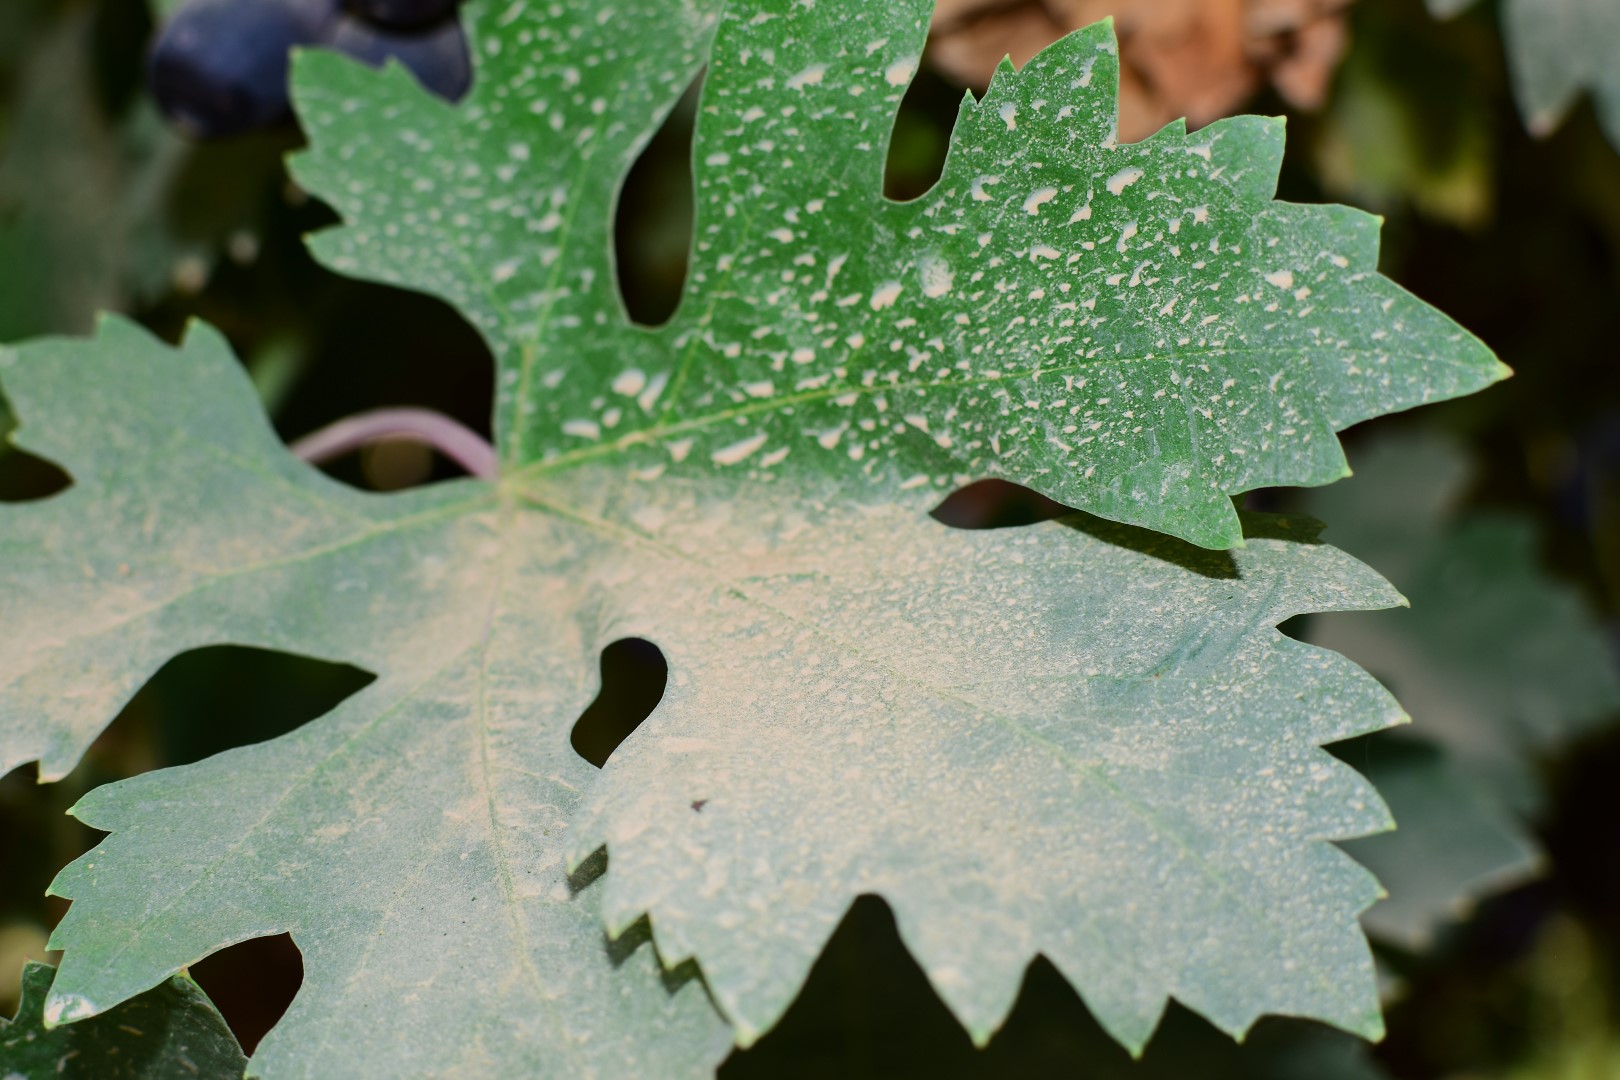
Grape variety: Riasi